Klaas-Jan Huntelaar

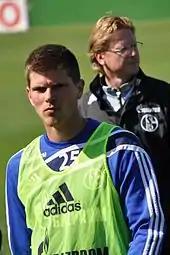
Huntelaar with Schalke

On 31 August 2010, Bundesliga club Schalke 04 signed Huntelaar for a fee of €12 million. On 19 September, he scored his first goal for Schalke in a 1–3 home defeat against regional rivals Borussia Dortmund, and he added two in a Champions League group stage match against Lyon on 24 November 2010. On 21 May 2011, Huntelaar scored a brace against MSV Duisburg in the 2011 DFB-Pokal Final, securing a 5–0 win for Schalke, the club's fifth DFB-Pokal championship and their first major trophy in nine years. Huntelaar finished the 2010–11 season by scoring 13 goals in 35 matches.